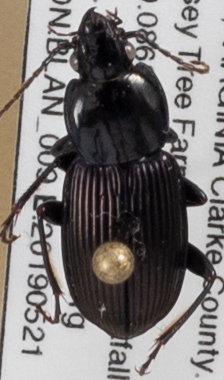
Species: Pterostichus trinarius
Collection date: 2019-05-21
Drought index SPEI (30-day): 0.8
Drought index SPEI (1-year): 2.09
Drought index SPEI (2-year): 2.09